Syms Covington

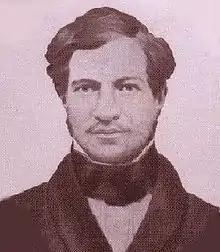
Syms Covington

Syms Covington (1816–1861) was a fiddler and cabin boy on HMS "Beagle" who became an assistant to Charles Darwin and was appointed as his personal servant in 1833, continuing in Darwin's service after the voyage until 1839. Originally named Simon Covington, he was born in Bedford, Bedfordshire, England, the youngest child of Simon Covington V and Elizabeth Brown. After Covington's trip on the Beagle, he then emigrated to Australia and settled as a postmaster, marrying Eliza Twyford there.